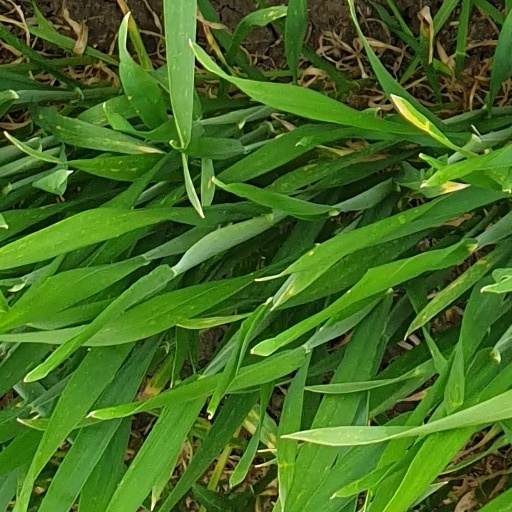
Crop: wheat